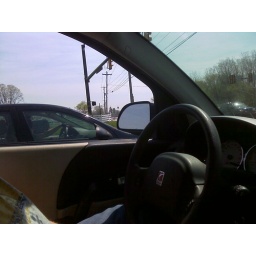
And theres a girl in the car with him... Jer says it has to be his sister! HAHA!!